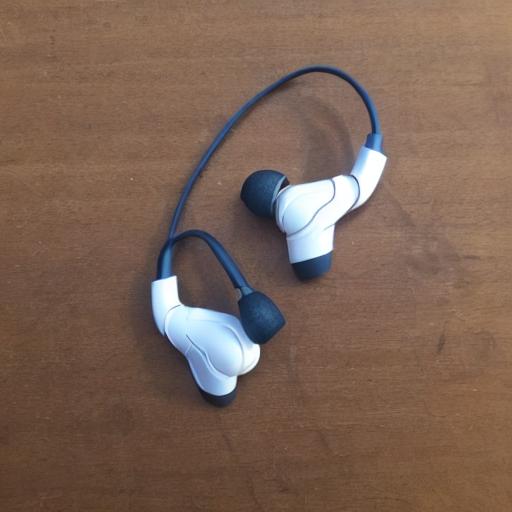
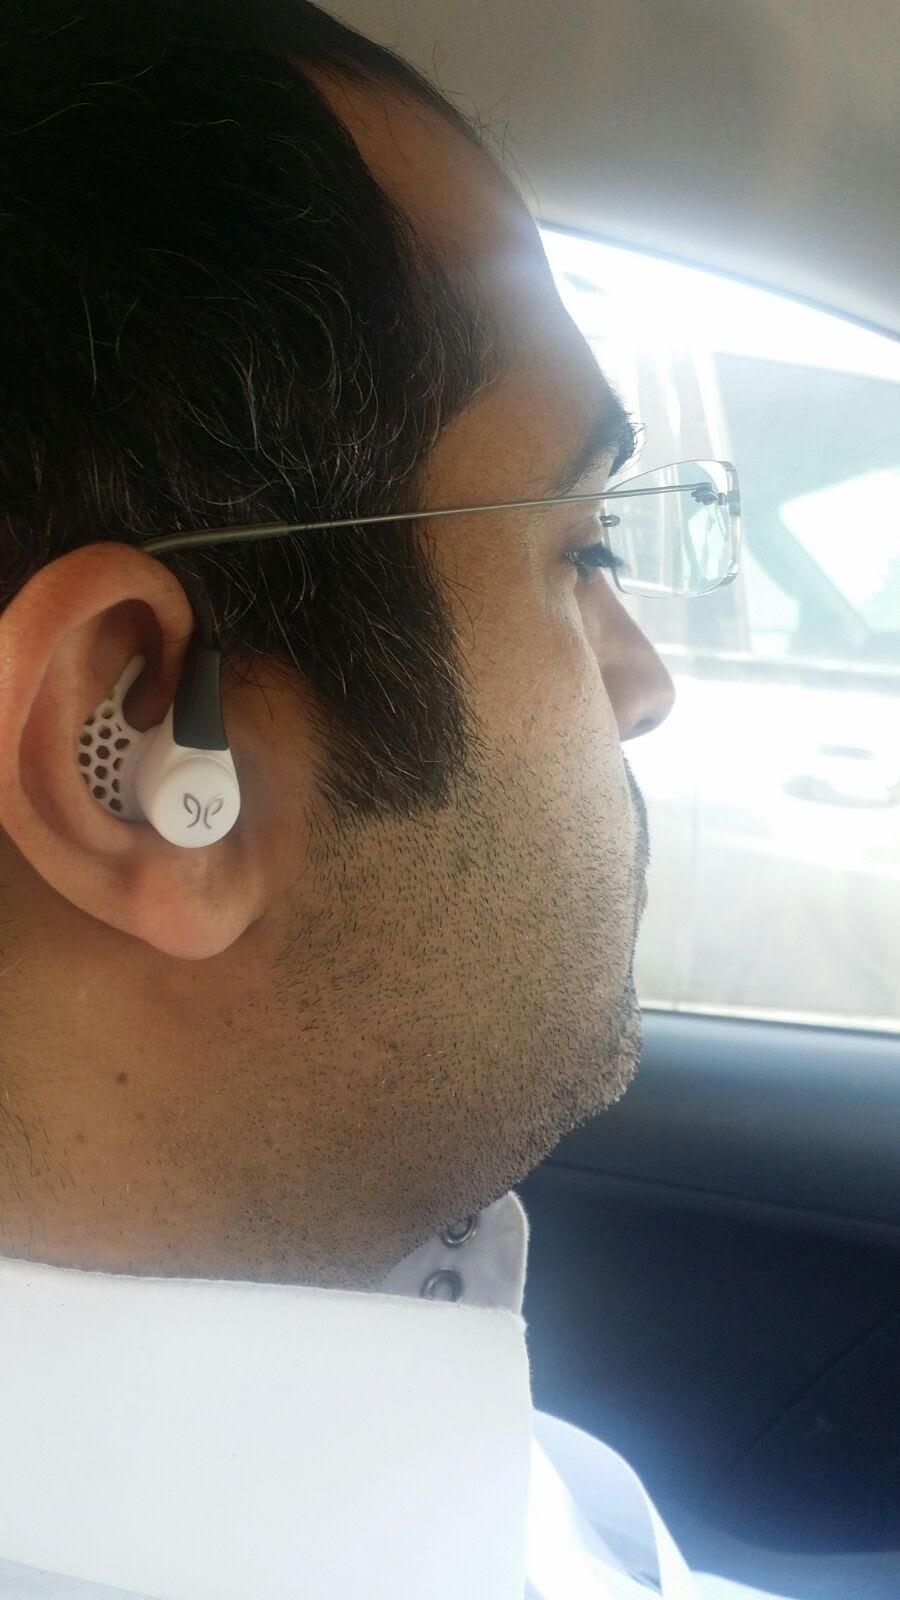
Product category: headphones
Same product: no